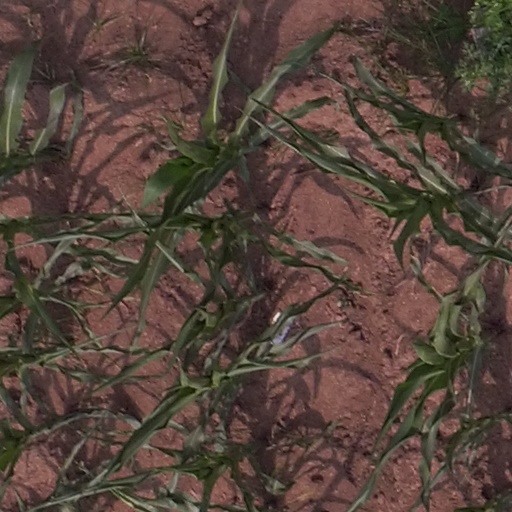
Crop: maize; corn